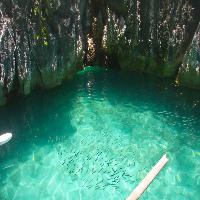
Weather: sun or clear